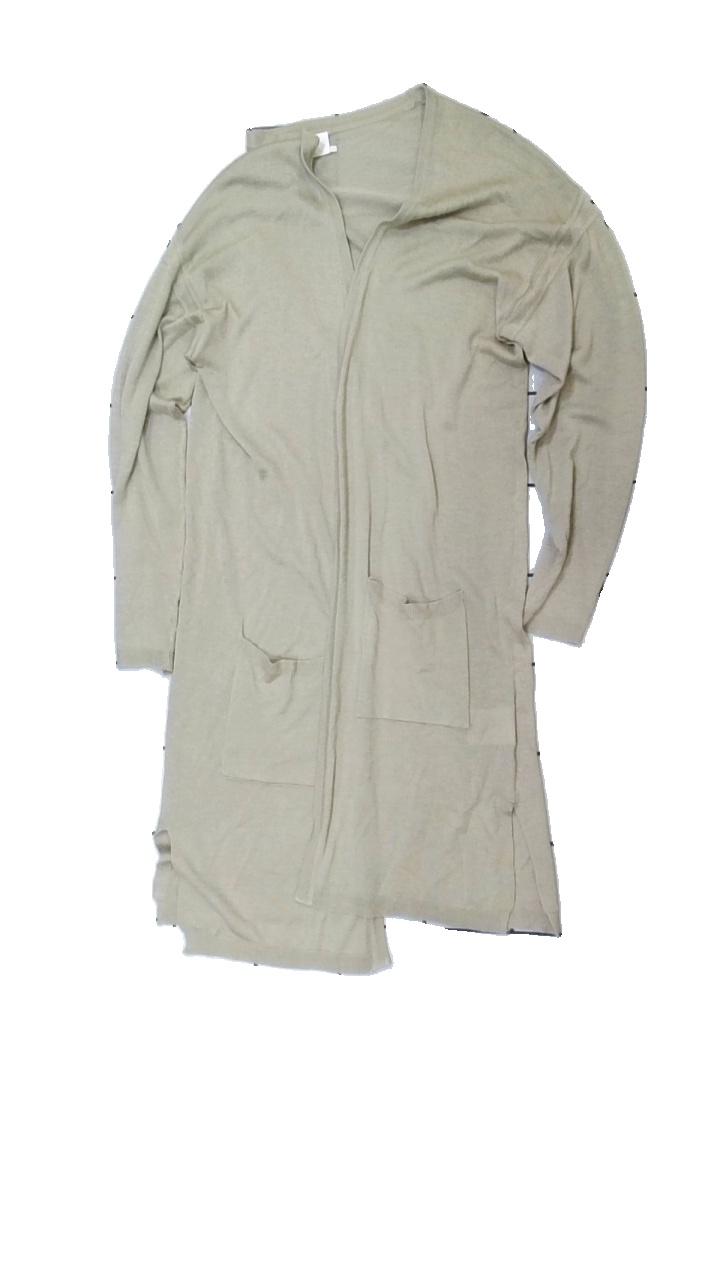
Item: Cardigan (Ladies)
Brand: Kaffe
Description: beige kofta
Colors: Beige
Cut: Regular
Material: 51% cotton 49% acrylic
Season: All
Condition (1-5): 5
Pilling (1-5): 5
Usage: Reuse
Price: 50-100